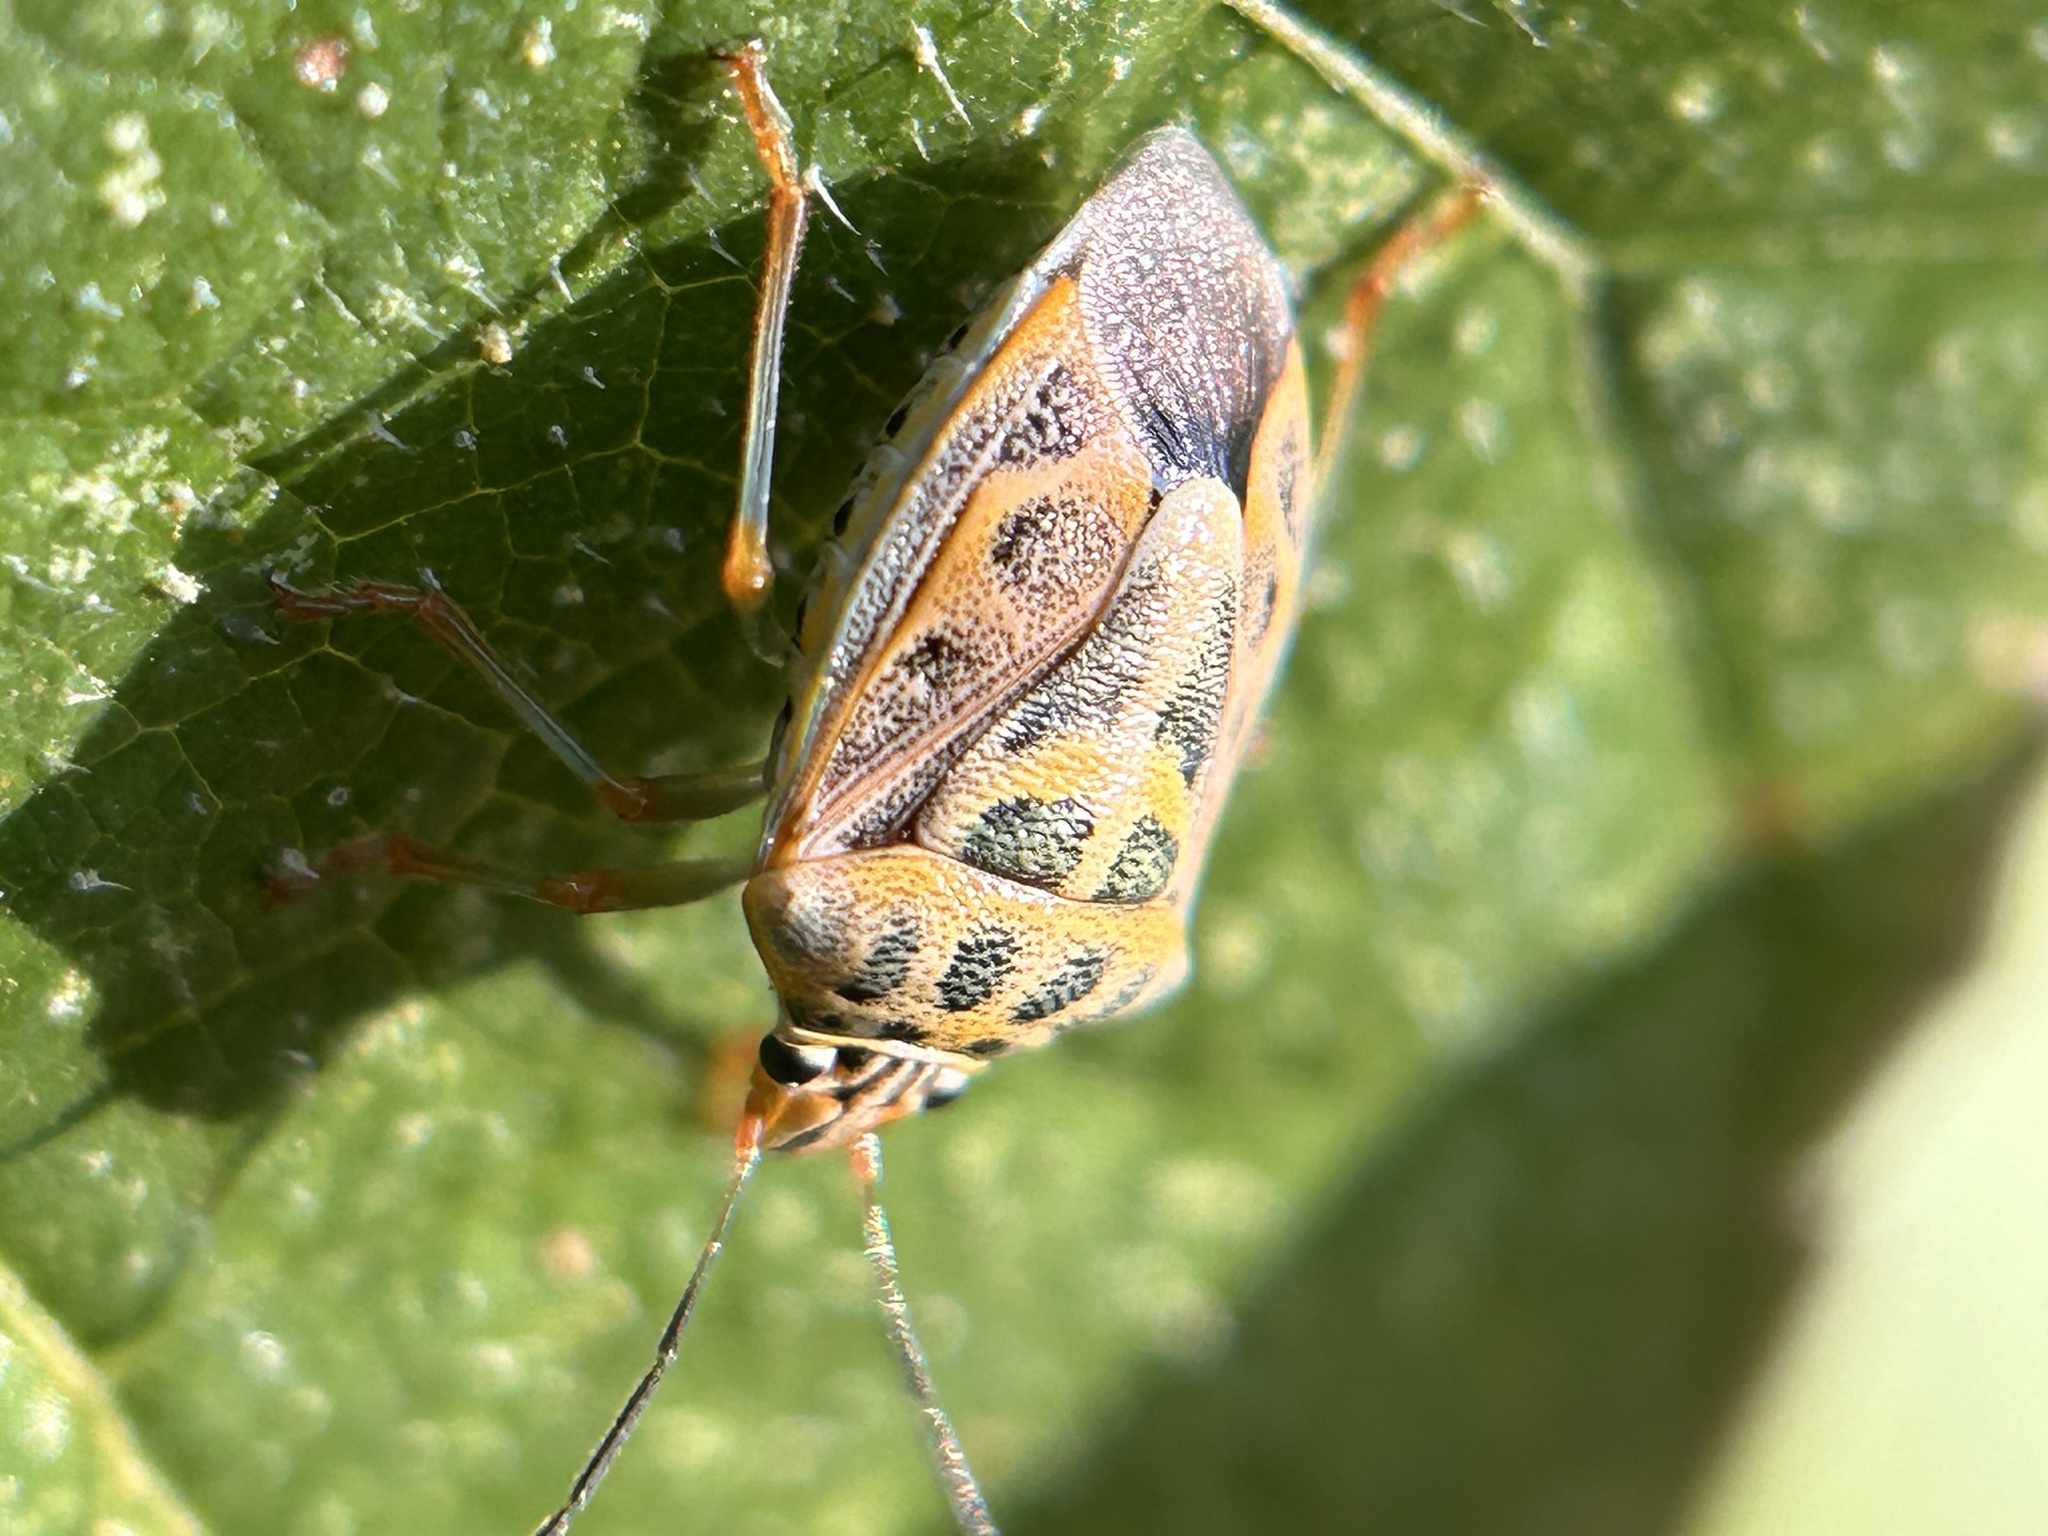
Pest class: stink_bug